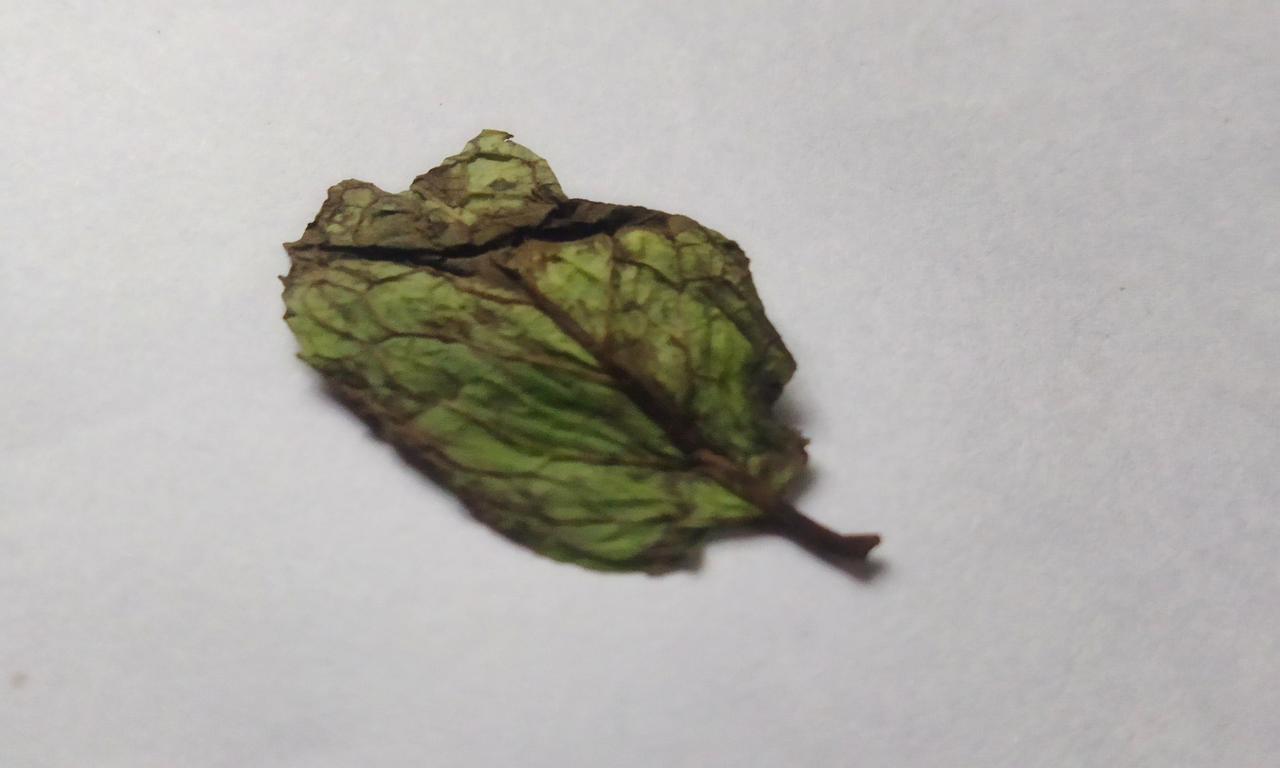
Label: Spoiled